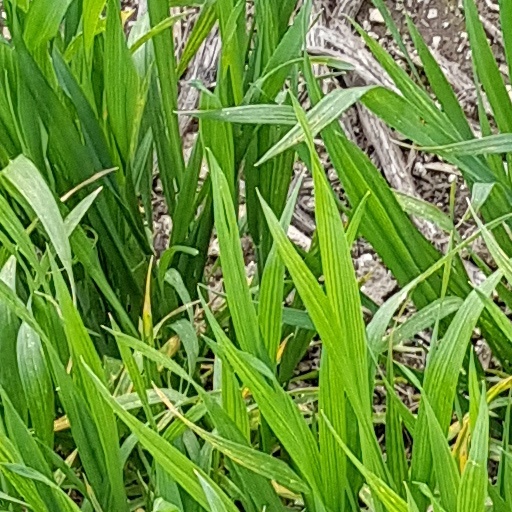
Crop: wheat